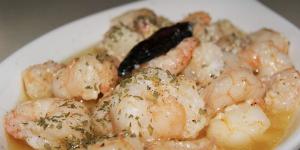
gambas al ajillo picantes